Abdul Halim Jaffer Khan

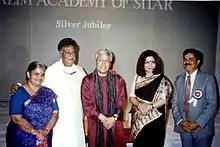
Sitarist Abdul Halim Jaffer Khan at the Halim Academy of Sitar with Chief guest, Sarodist Amjad Ali Khan, and Chair of Dr. Sushilarani-Baburao Patel Trust, Neela Shinde

Abdul Halim Jaffer Khan died on 4 January 2017, at his home in Mumbai, India, from cardiac arrest, aged 89.